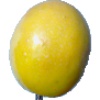
Label: Maracuja 1